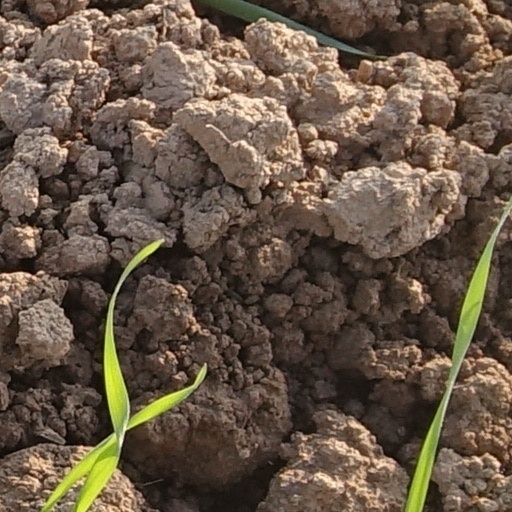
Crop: wheat